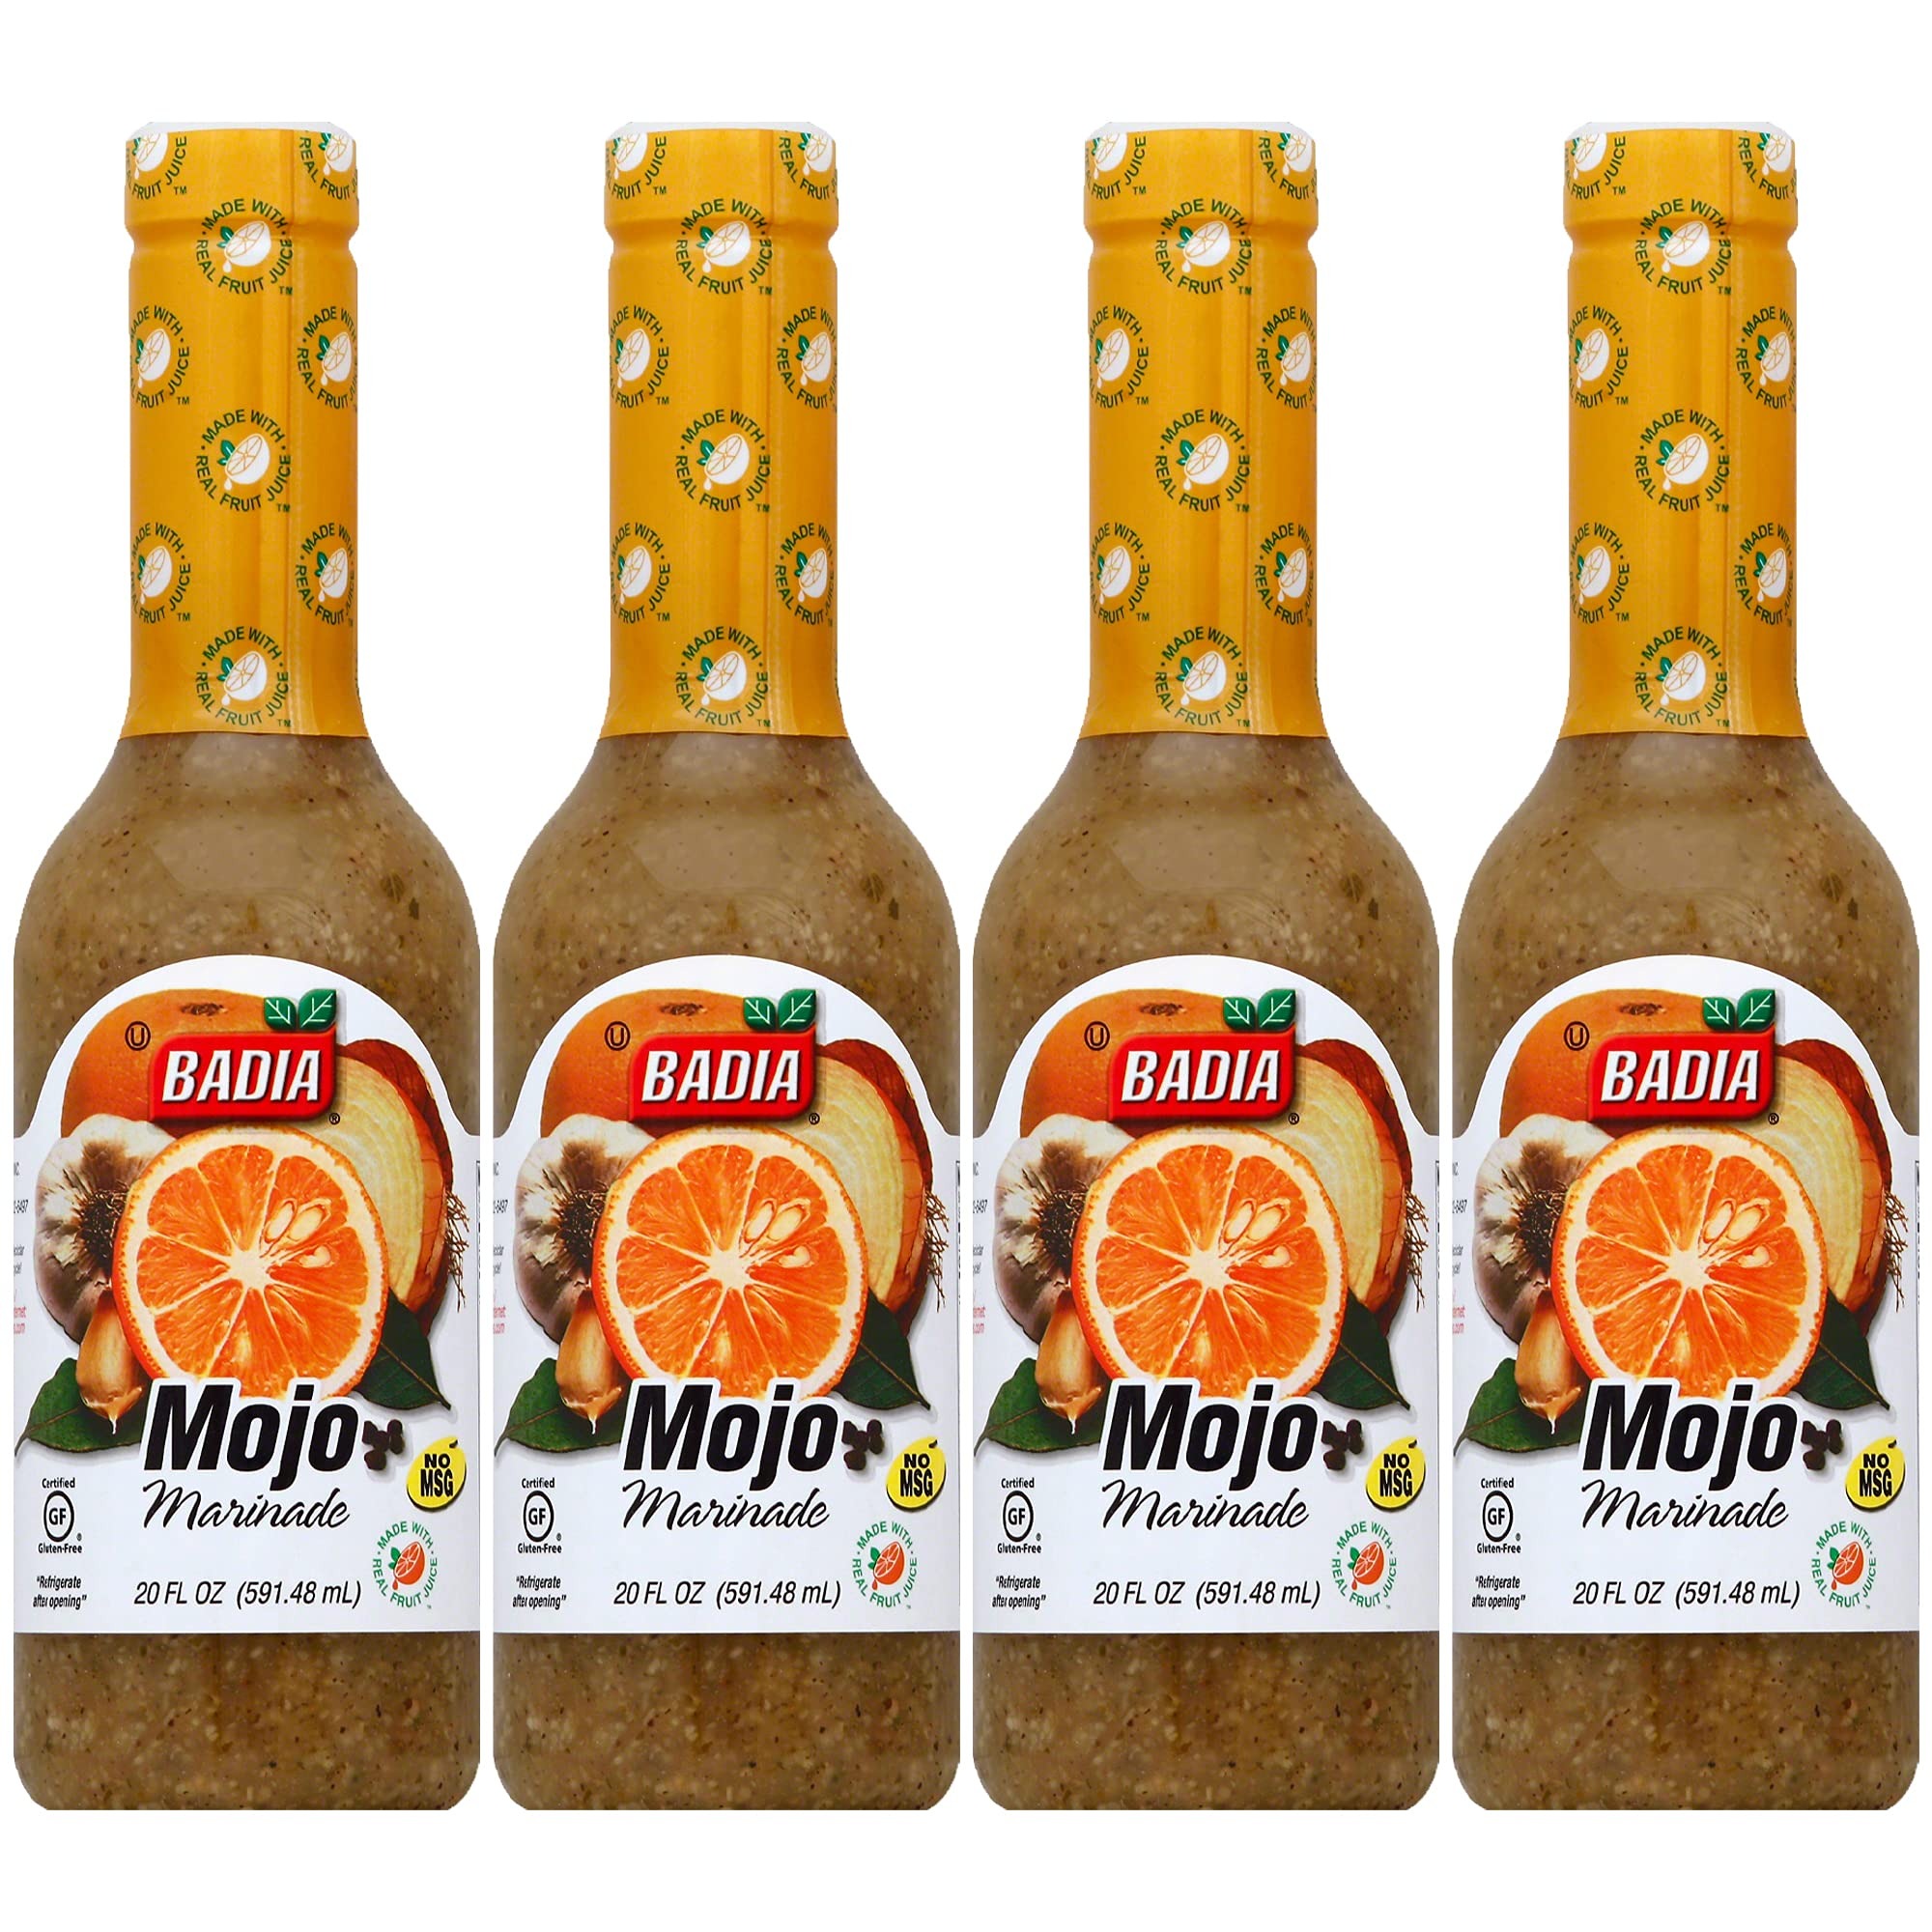
Item Name: Badia Marinade Mojo Criollo, 20 oz - PACK OF 4
Value: 4.0
Unit: Count

Price: 3.24